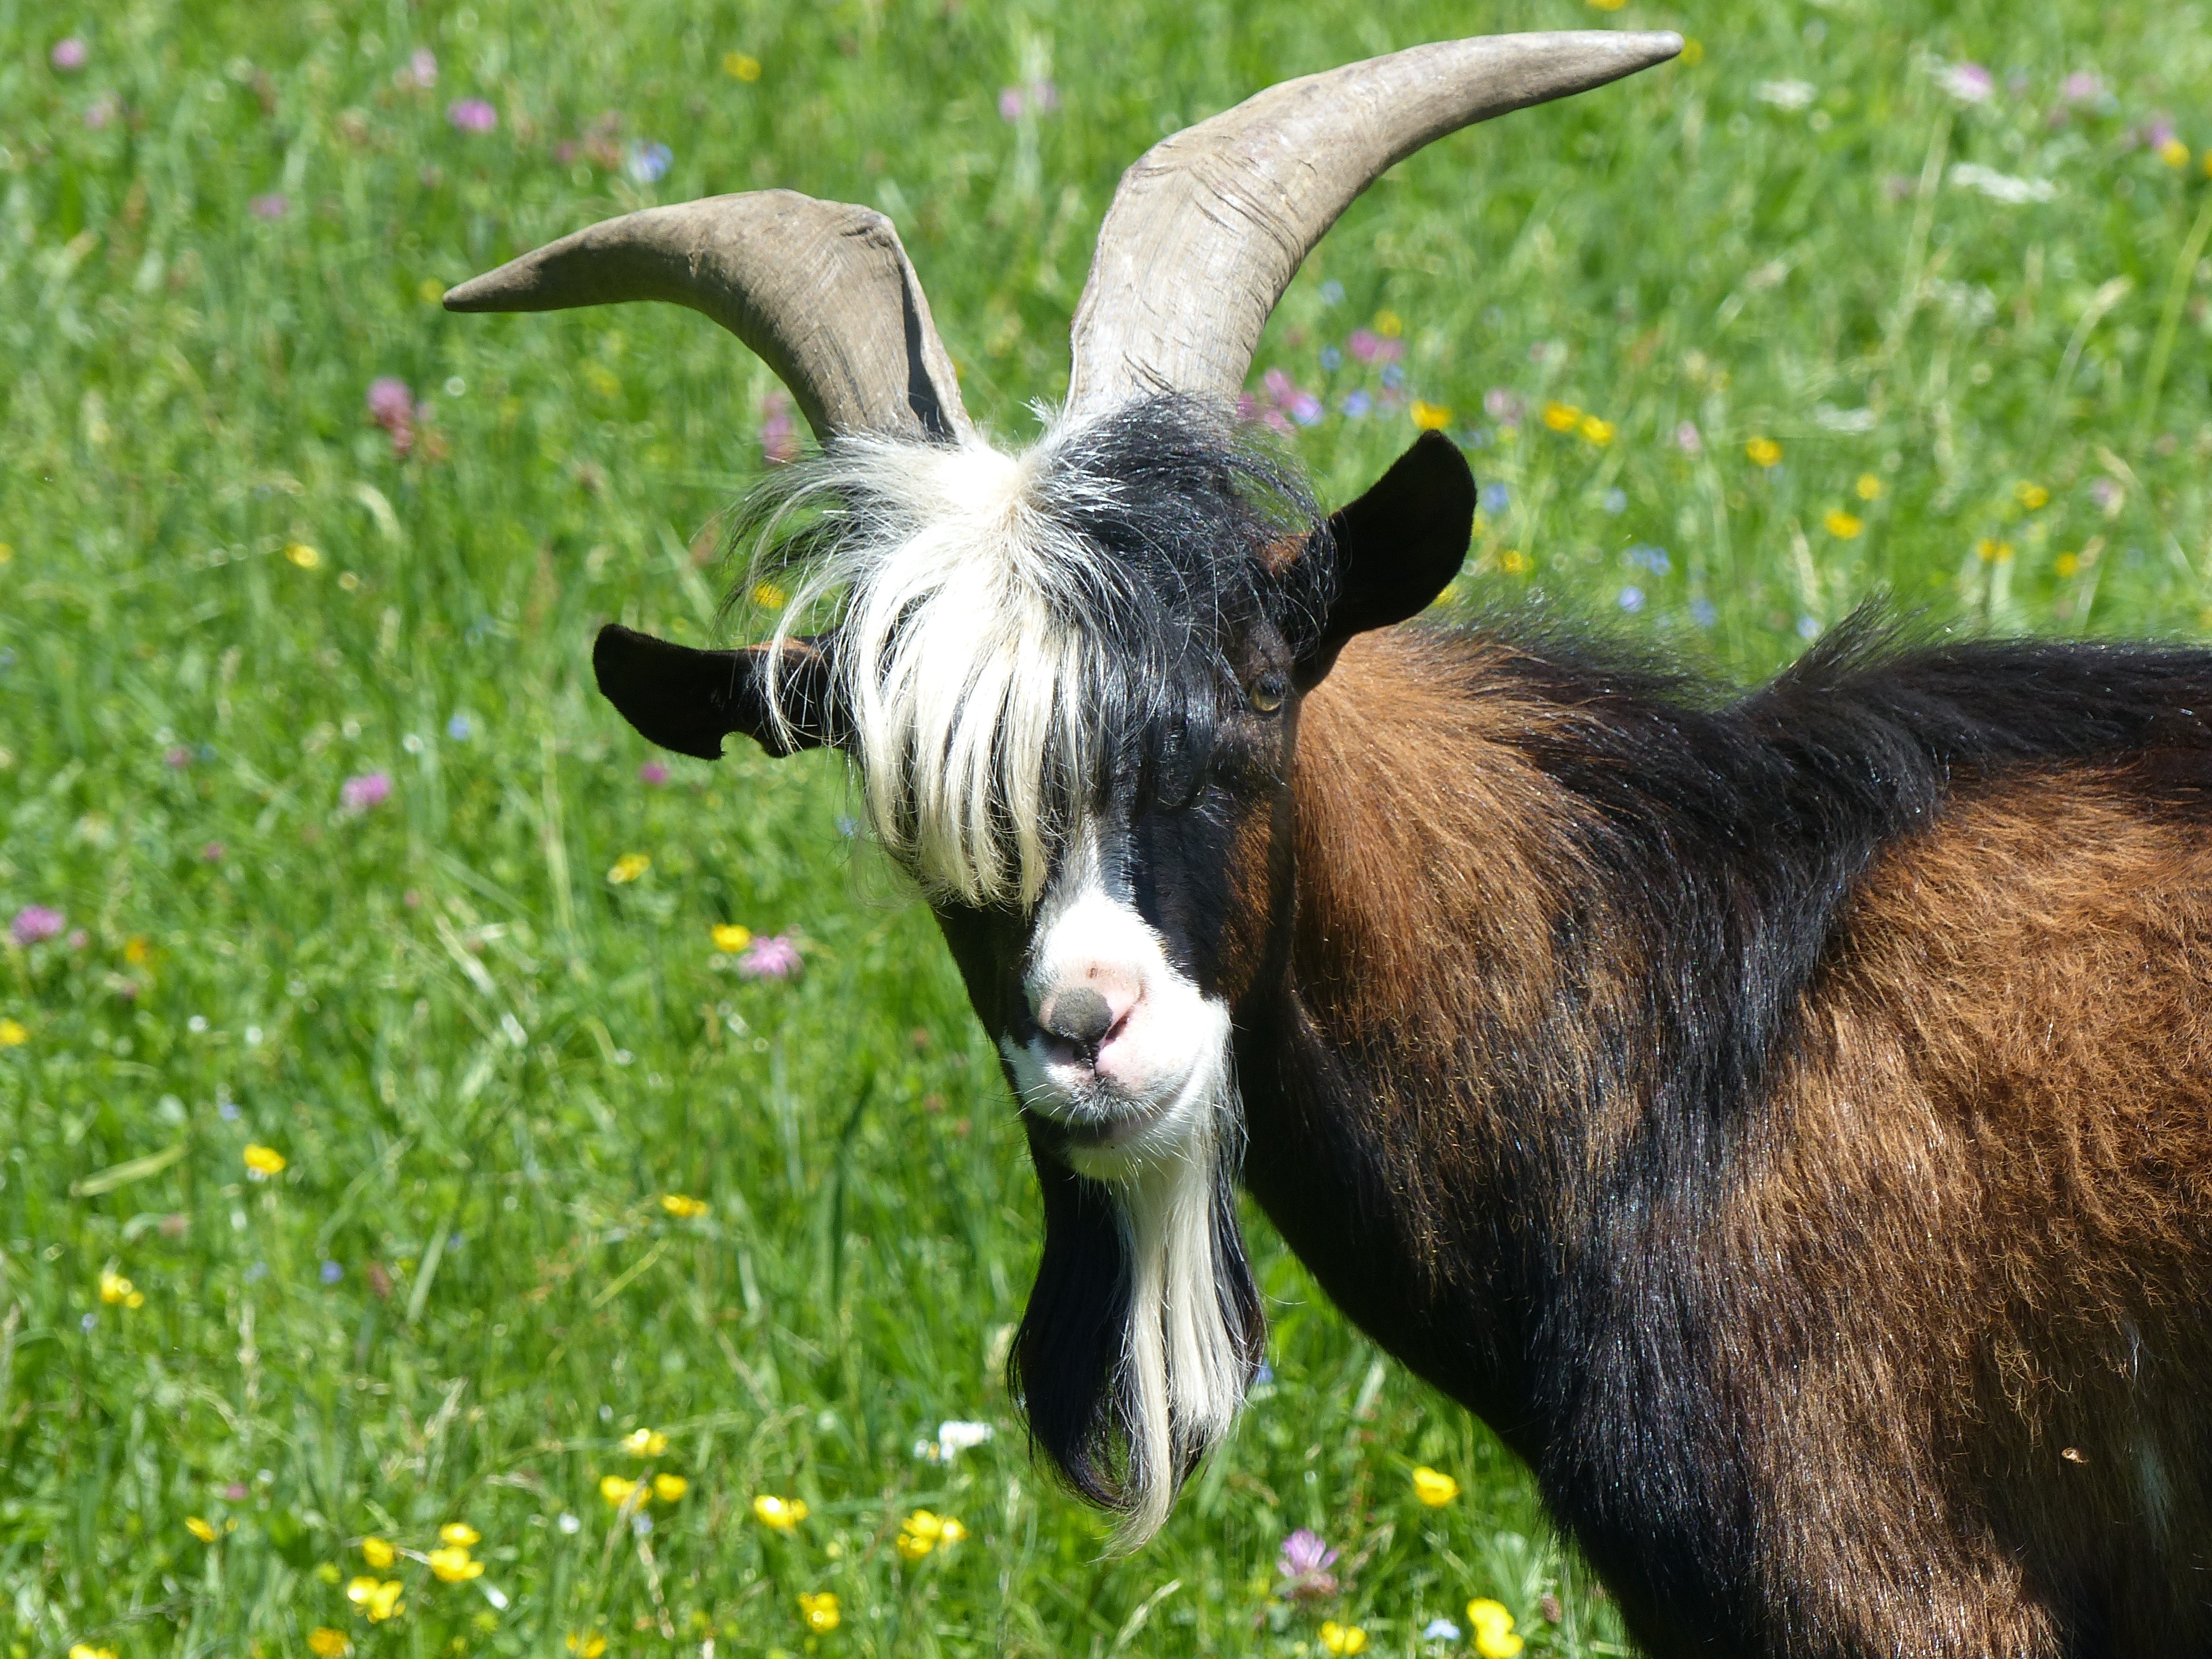
nature, grass, field, meadow, wildlife, goat, horn, pet, pasture, grazing, livestock, mammal, fauna, goats, mammals, vertebrate, creature, horns, goatee, horned, domestic goat, billy goat, cow goat family